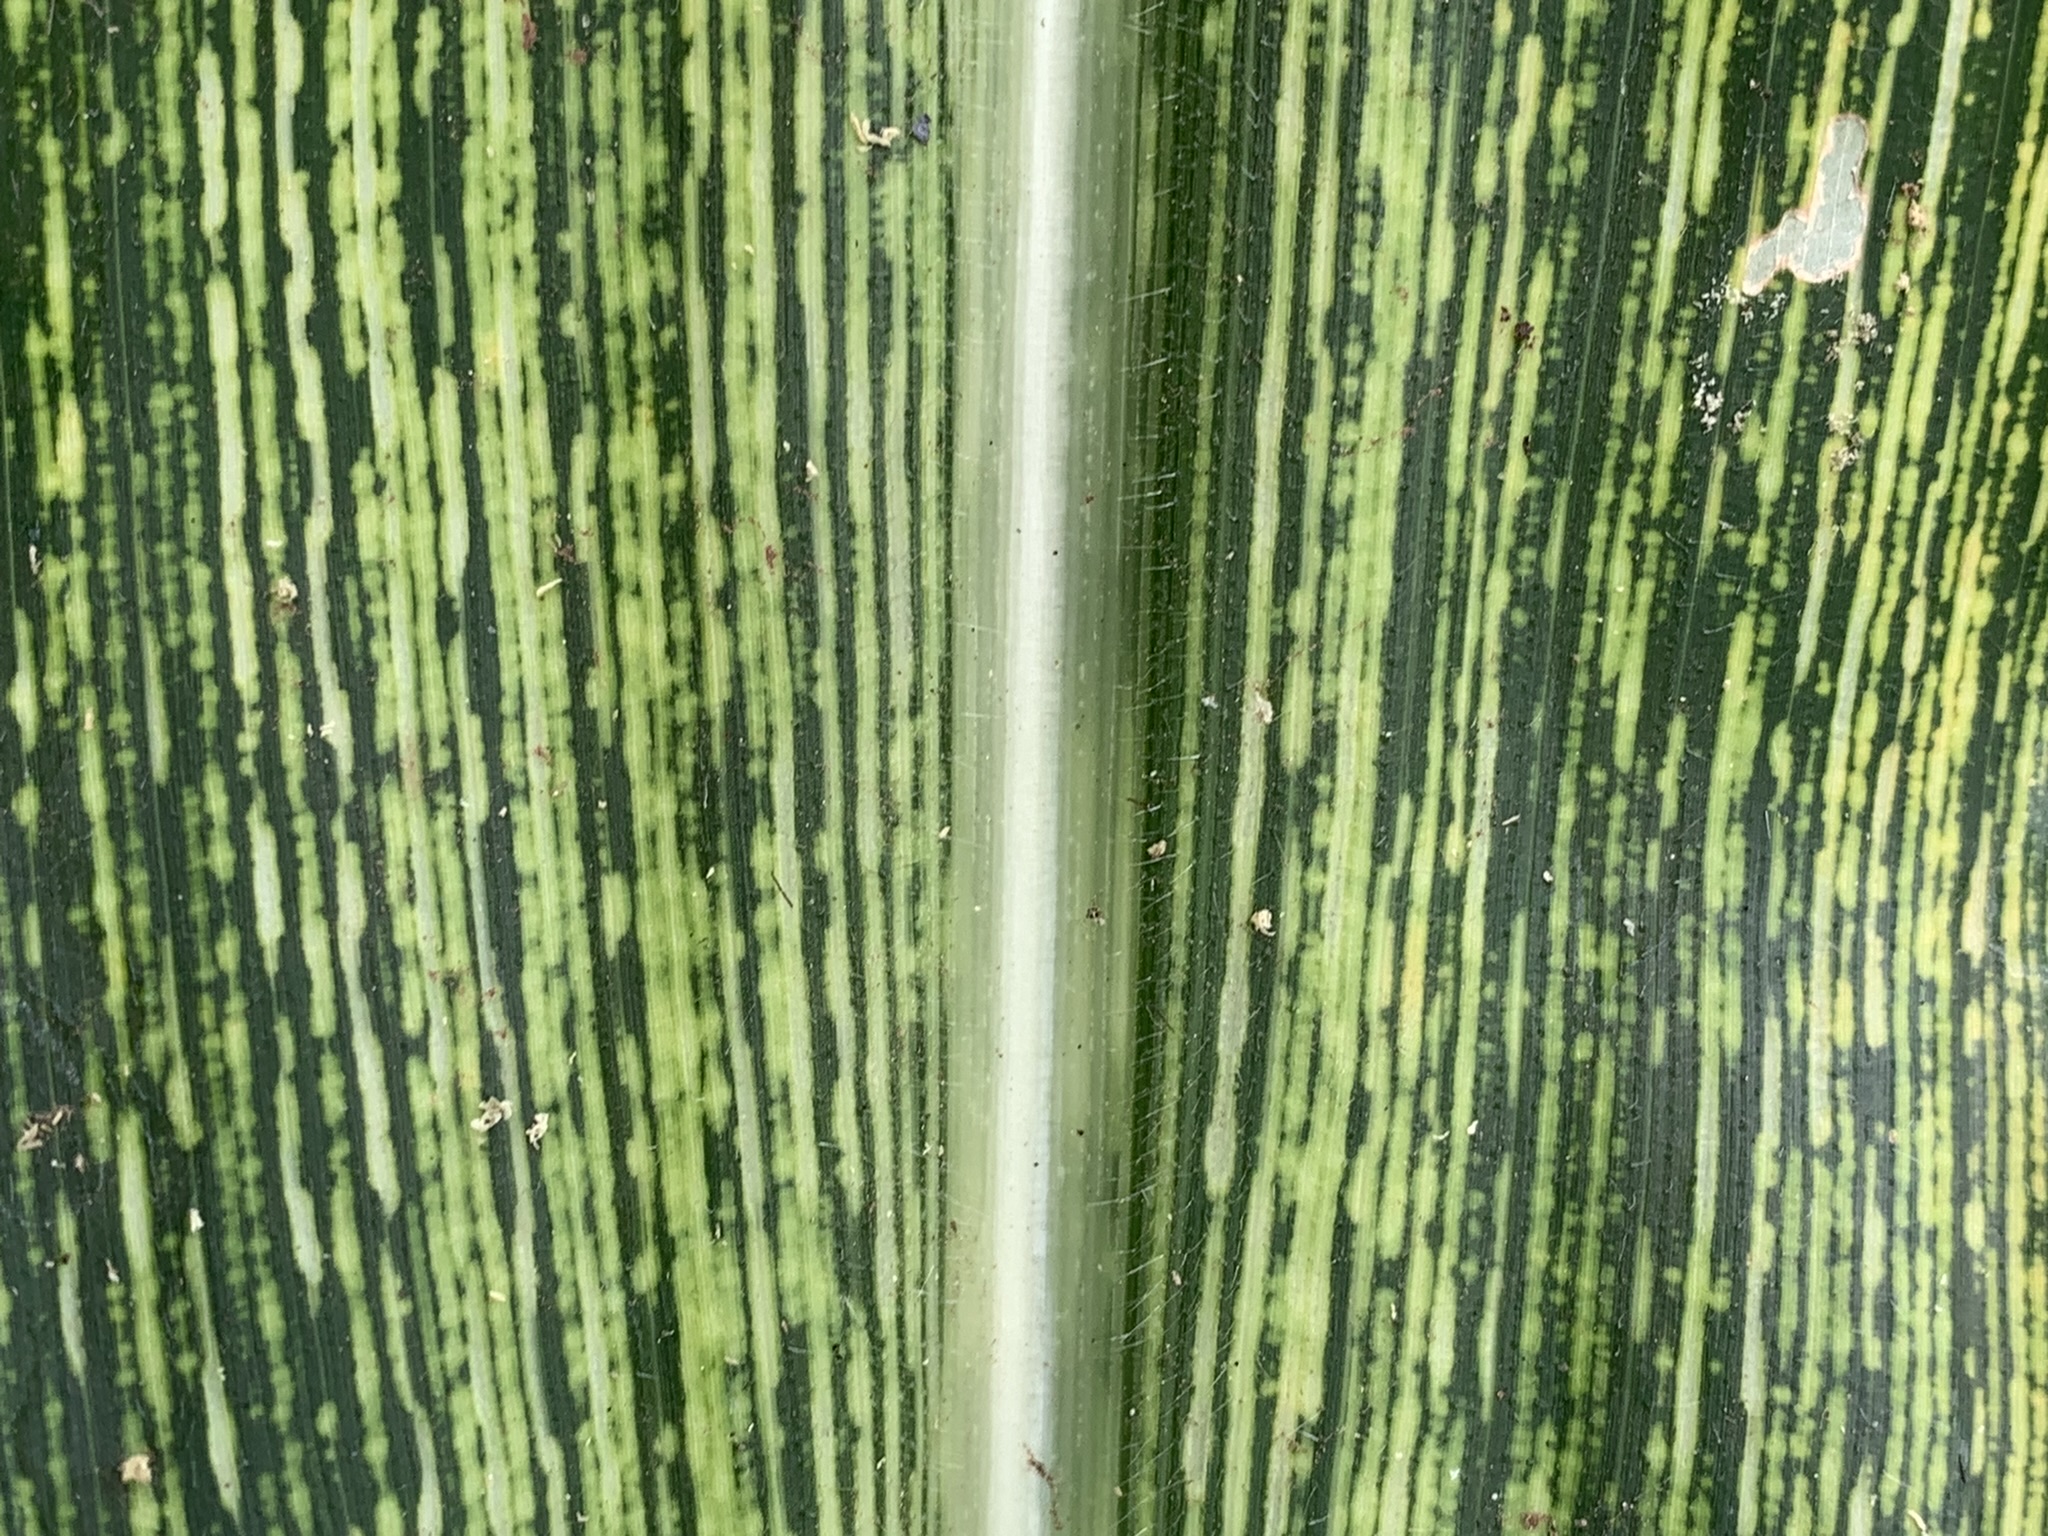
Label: MSV